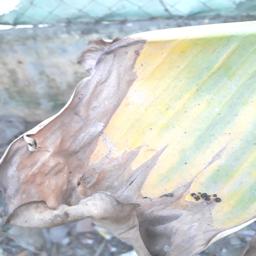
Label: POTASSIUM DEFICIENCY